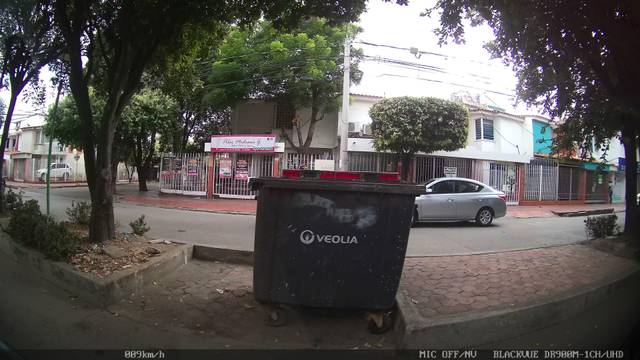
Region: Colombia
Coordinates: 7.901, -72.493